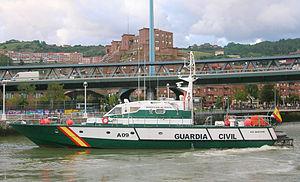
Service maritime de la Garde Civile sont les Garde-côtes d'Espagne, fondés en 1991. Ils dépendent de la Garde Civile. Depuis 1991, elle a repris des fonctions de patrouilles maritimes littorales et fluviales dévolues à la marine espagnole qui du coup retire peu à peu du service ses navires patrouilleurs pour ne conserver que les patrouilleurs hauturiers.